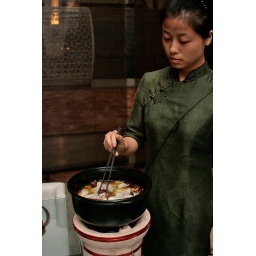
A waitress prepares Eastern Sea Dragon - braised fish fillet in chili broth - at your table